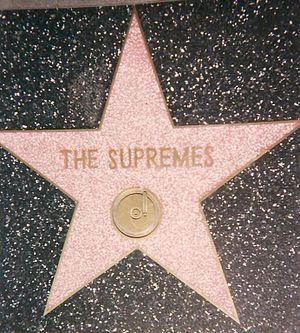
The Supremes, aussi connu sous le nom de Diana Ross & The Supremes, est un groupe de musique féminin américain originaire de Détroit, actif de 1959 à 1977.